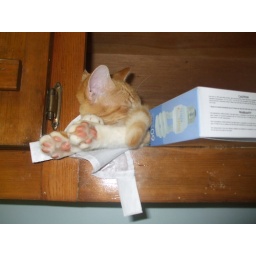
Madaliene found this cat sleeping in the cabinet! I think it's Momo, not sure though